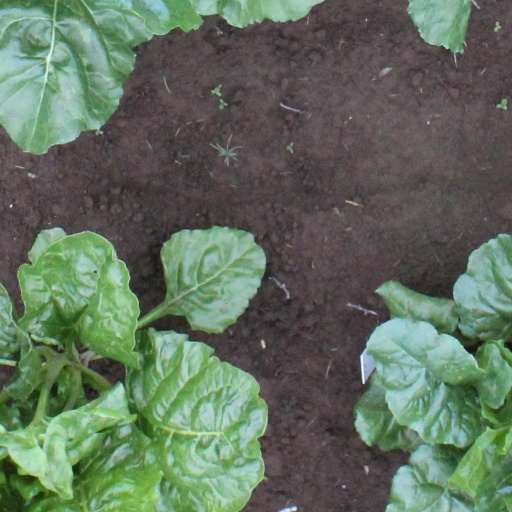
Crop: sugar beet